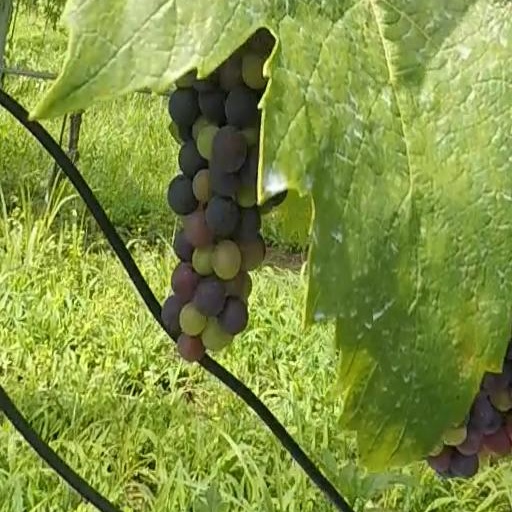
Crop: grape